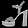
Label: Sandal